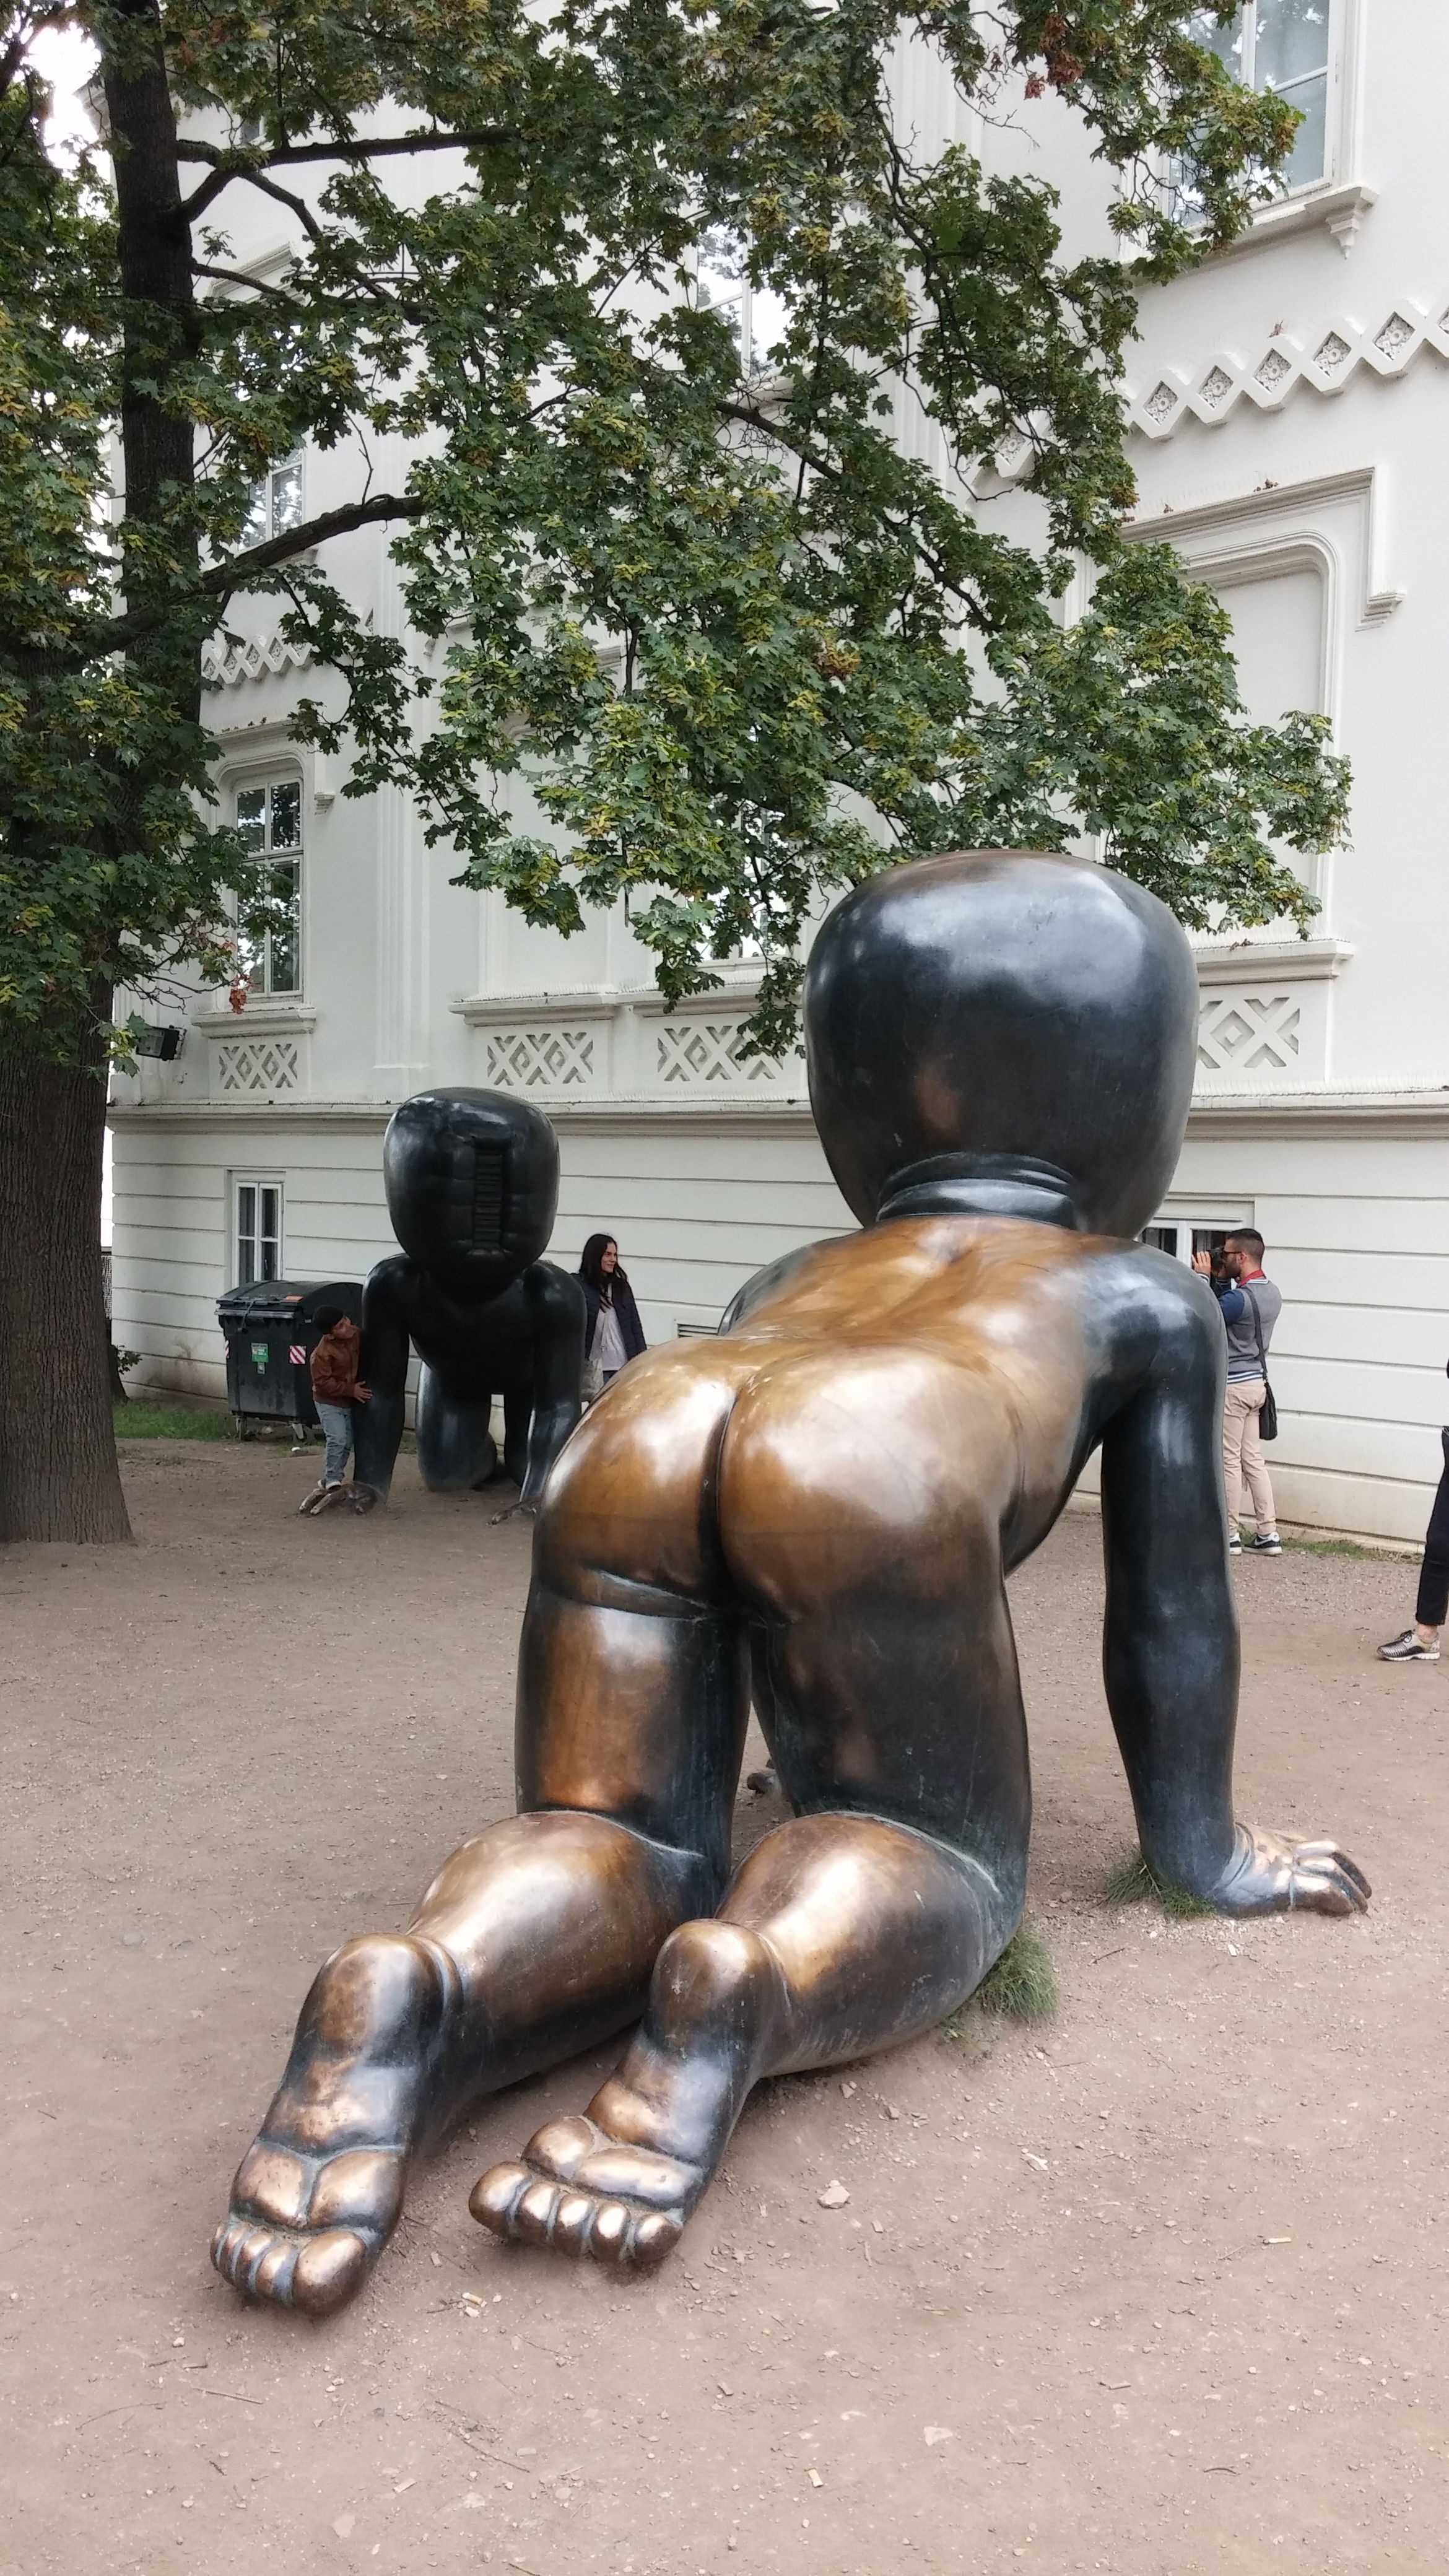
monument, statue, prague, sculpture, art, toddler, bronze